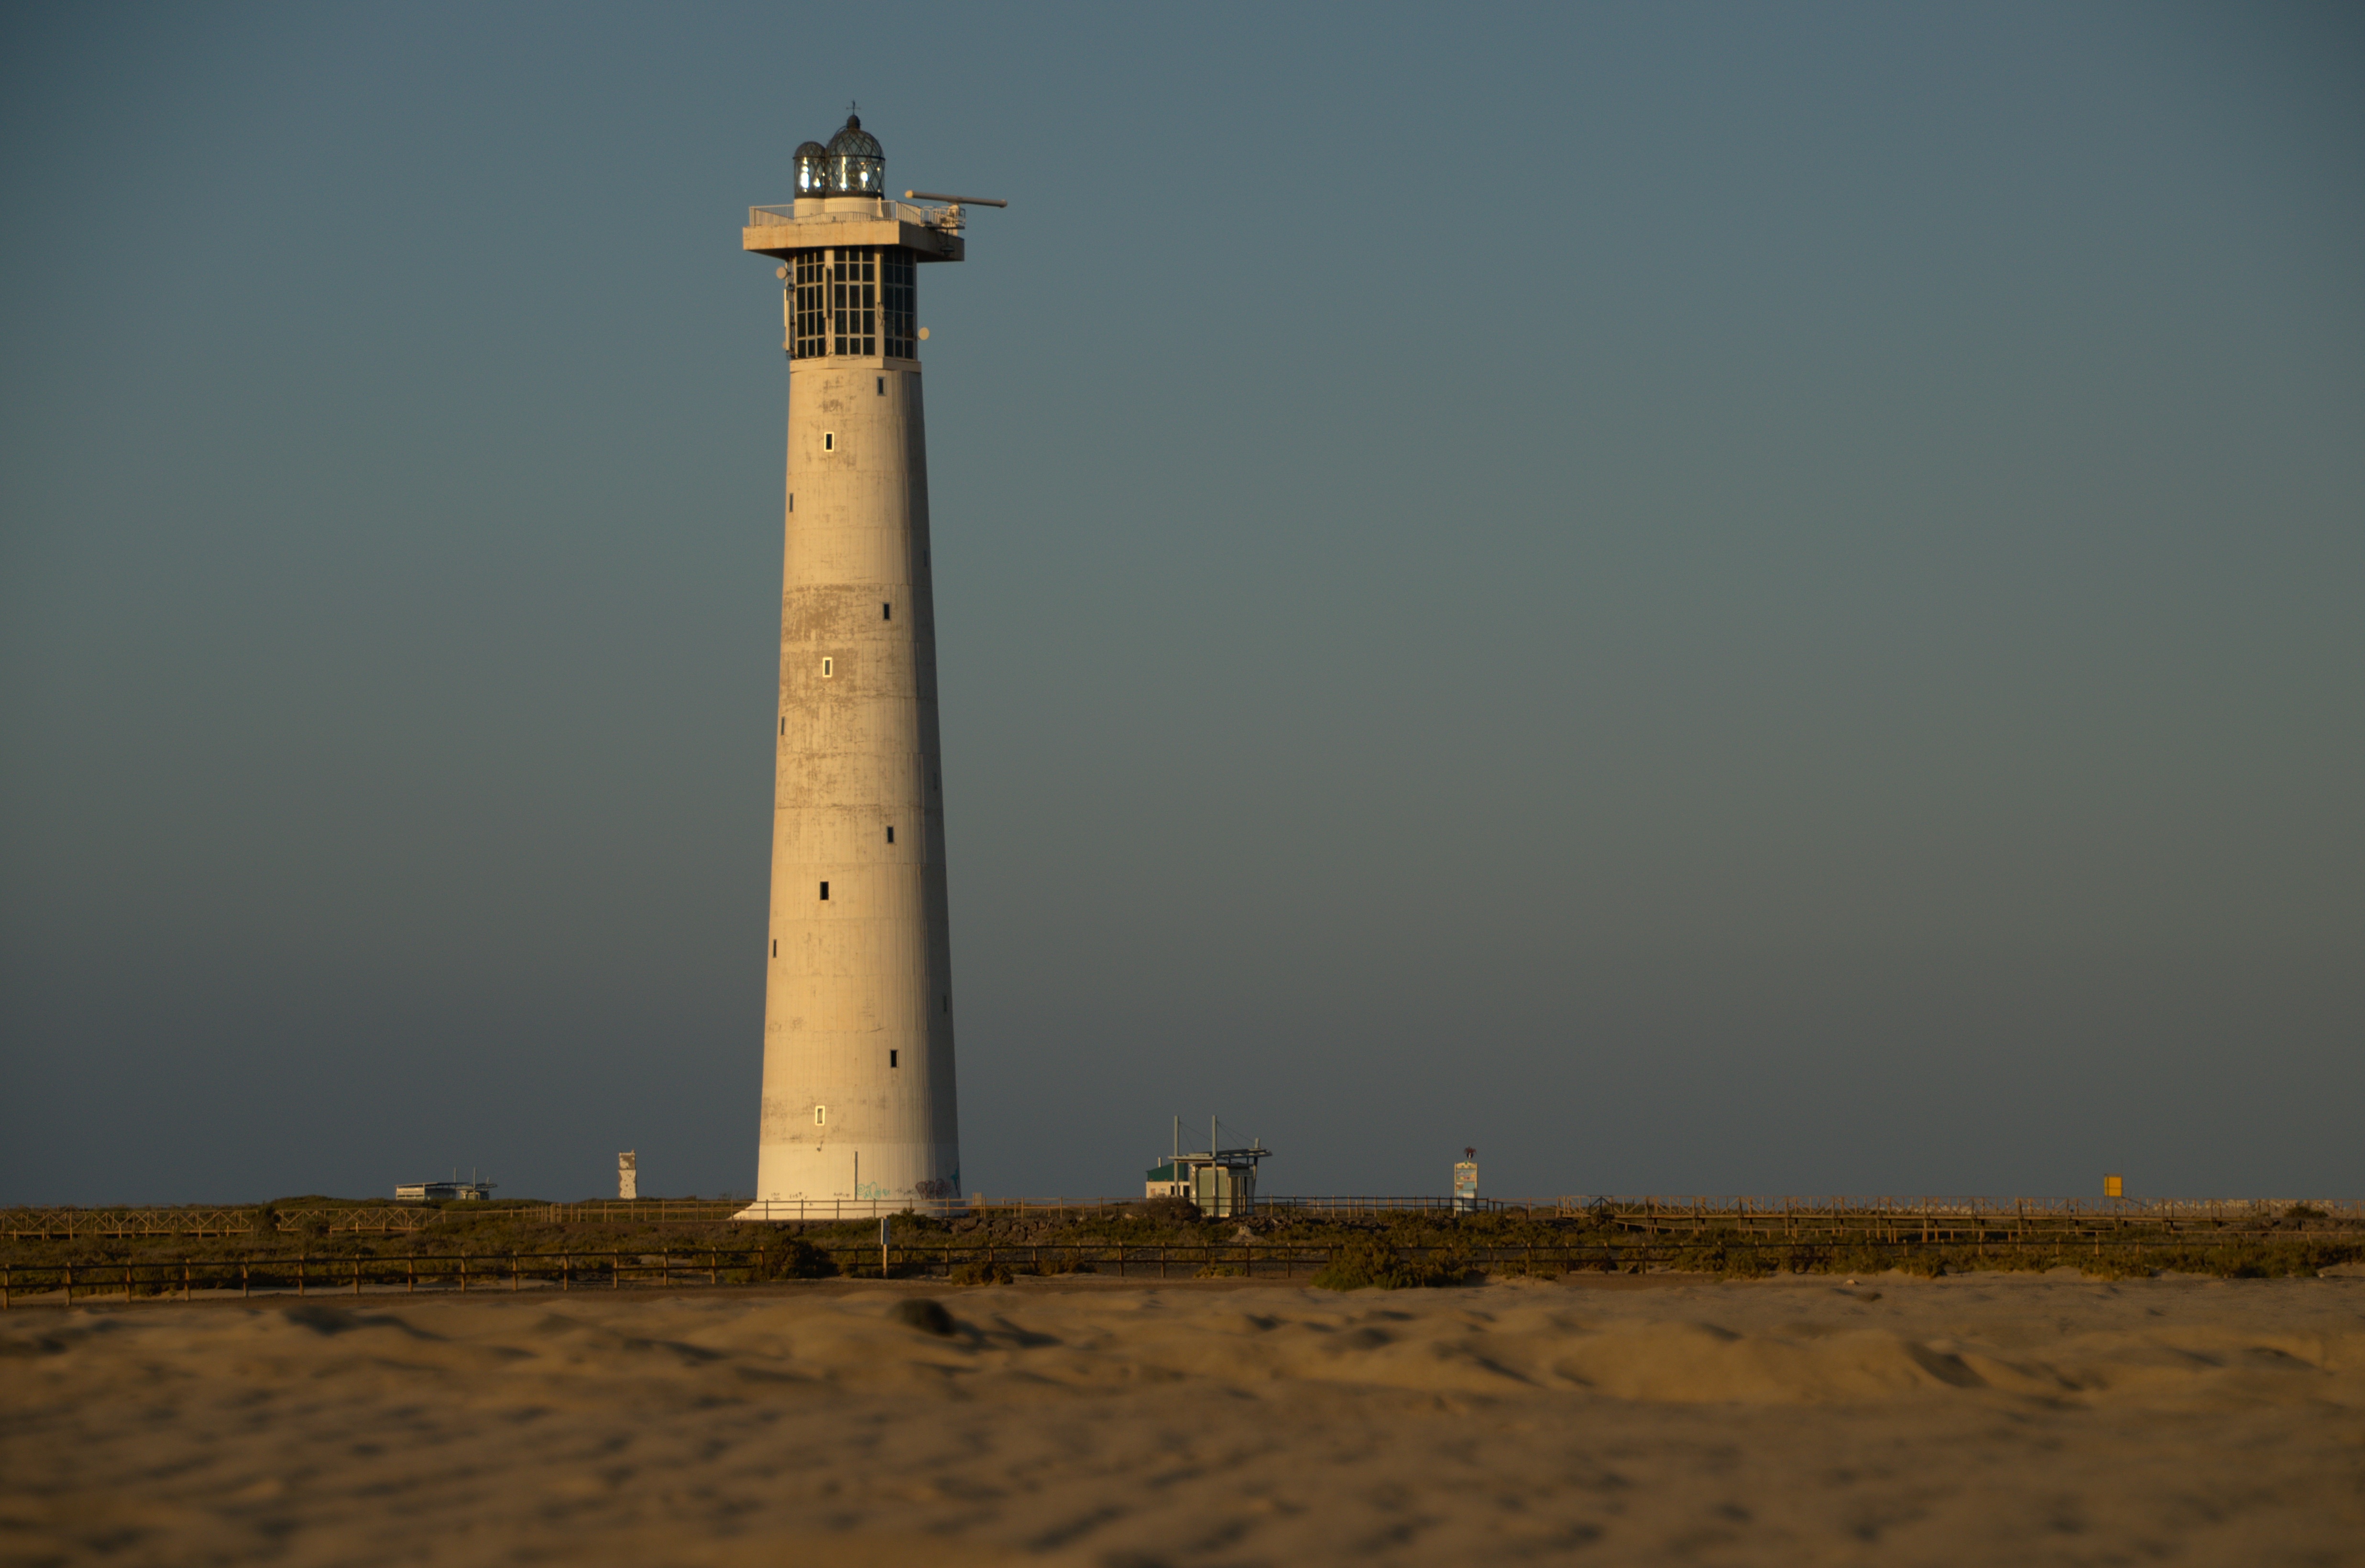
beach, landscape, sea, coast, horizon, lighthouse, sky, sun, tower, costa, fuerteventura